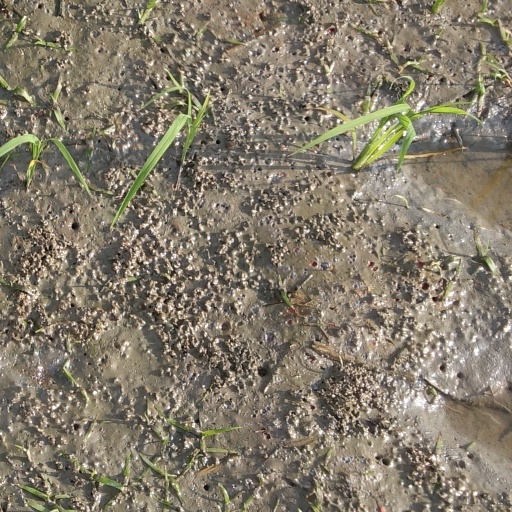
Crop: rice